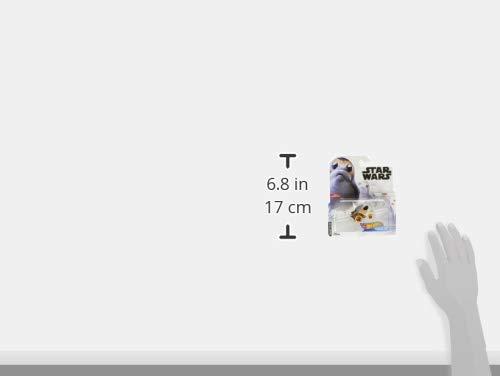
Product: Hot Wheels Star Wars Porg Vehicle
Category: Toys & Games | Play Vehicles | Die-Cast Vehicles
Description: Choose from iconic characters and starships from Star Wars reimagined as Hot Wheels cars.
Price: $23.99
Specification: ProductDimensions:1.6x5.5x6.5inches|ItemWeight:2.08ounces|ShippingWeight:2.08ounces(Viewshippingratesandpolicies)|ASIN:B079KFF3HL|Itemmodelnumber:FYT20|Manufacturerrecommendedage:10-15years